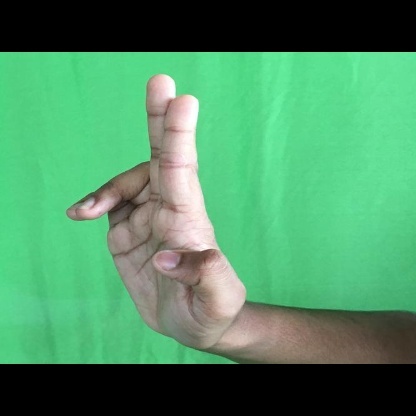
Mudra: Ardhapathaka